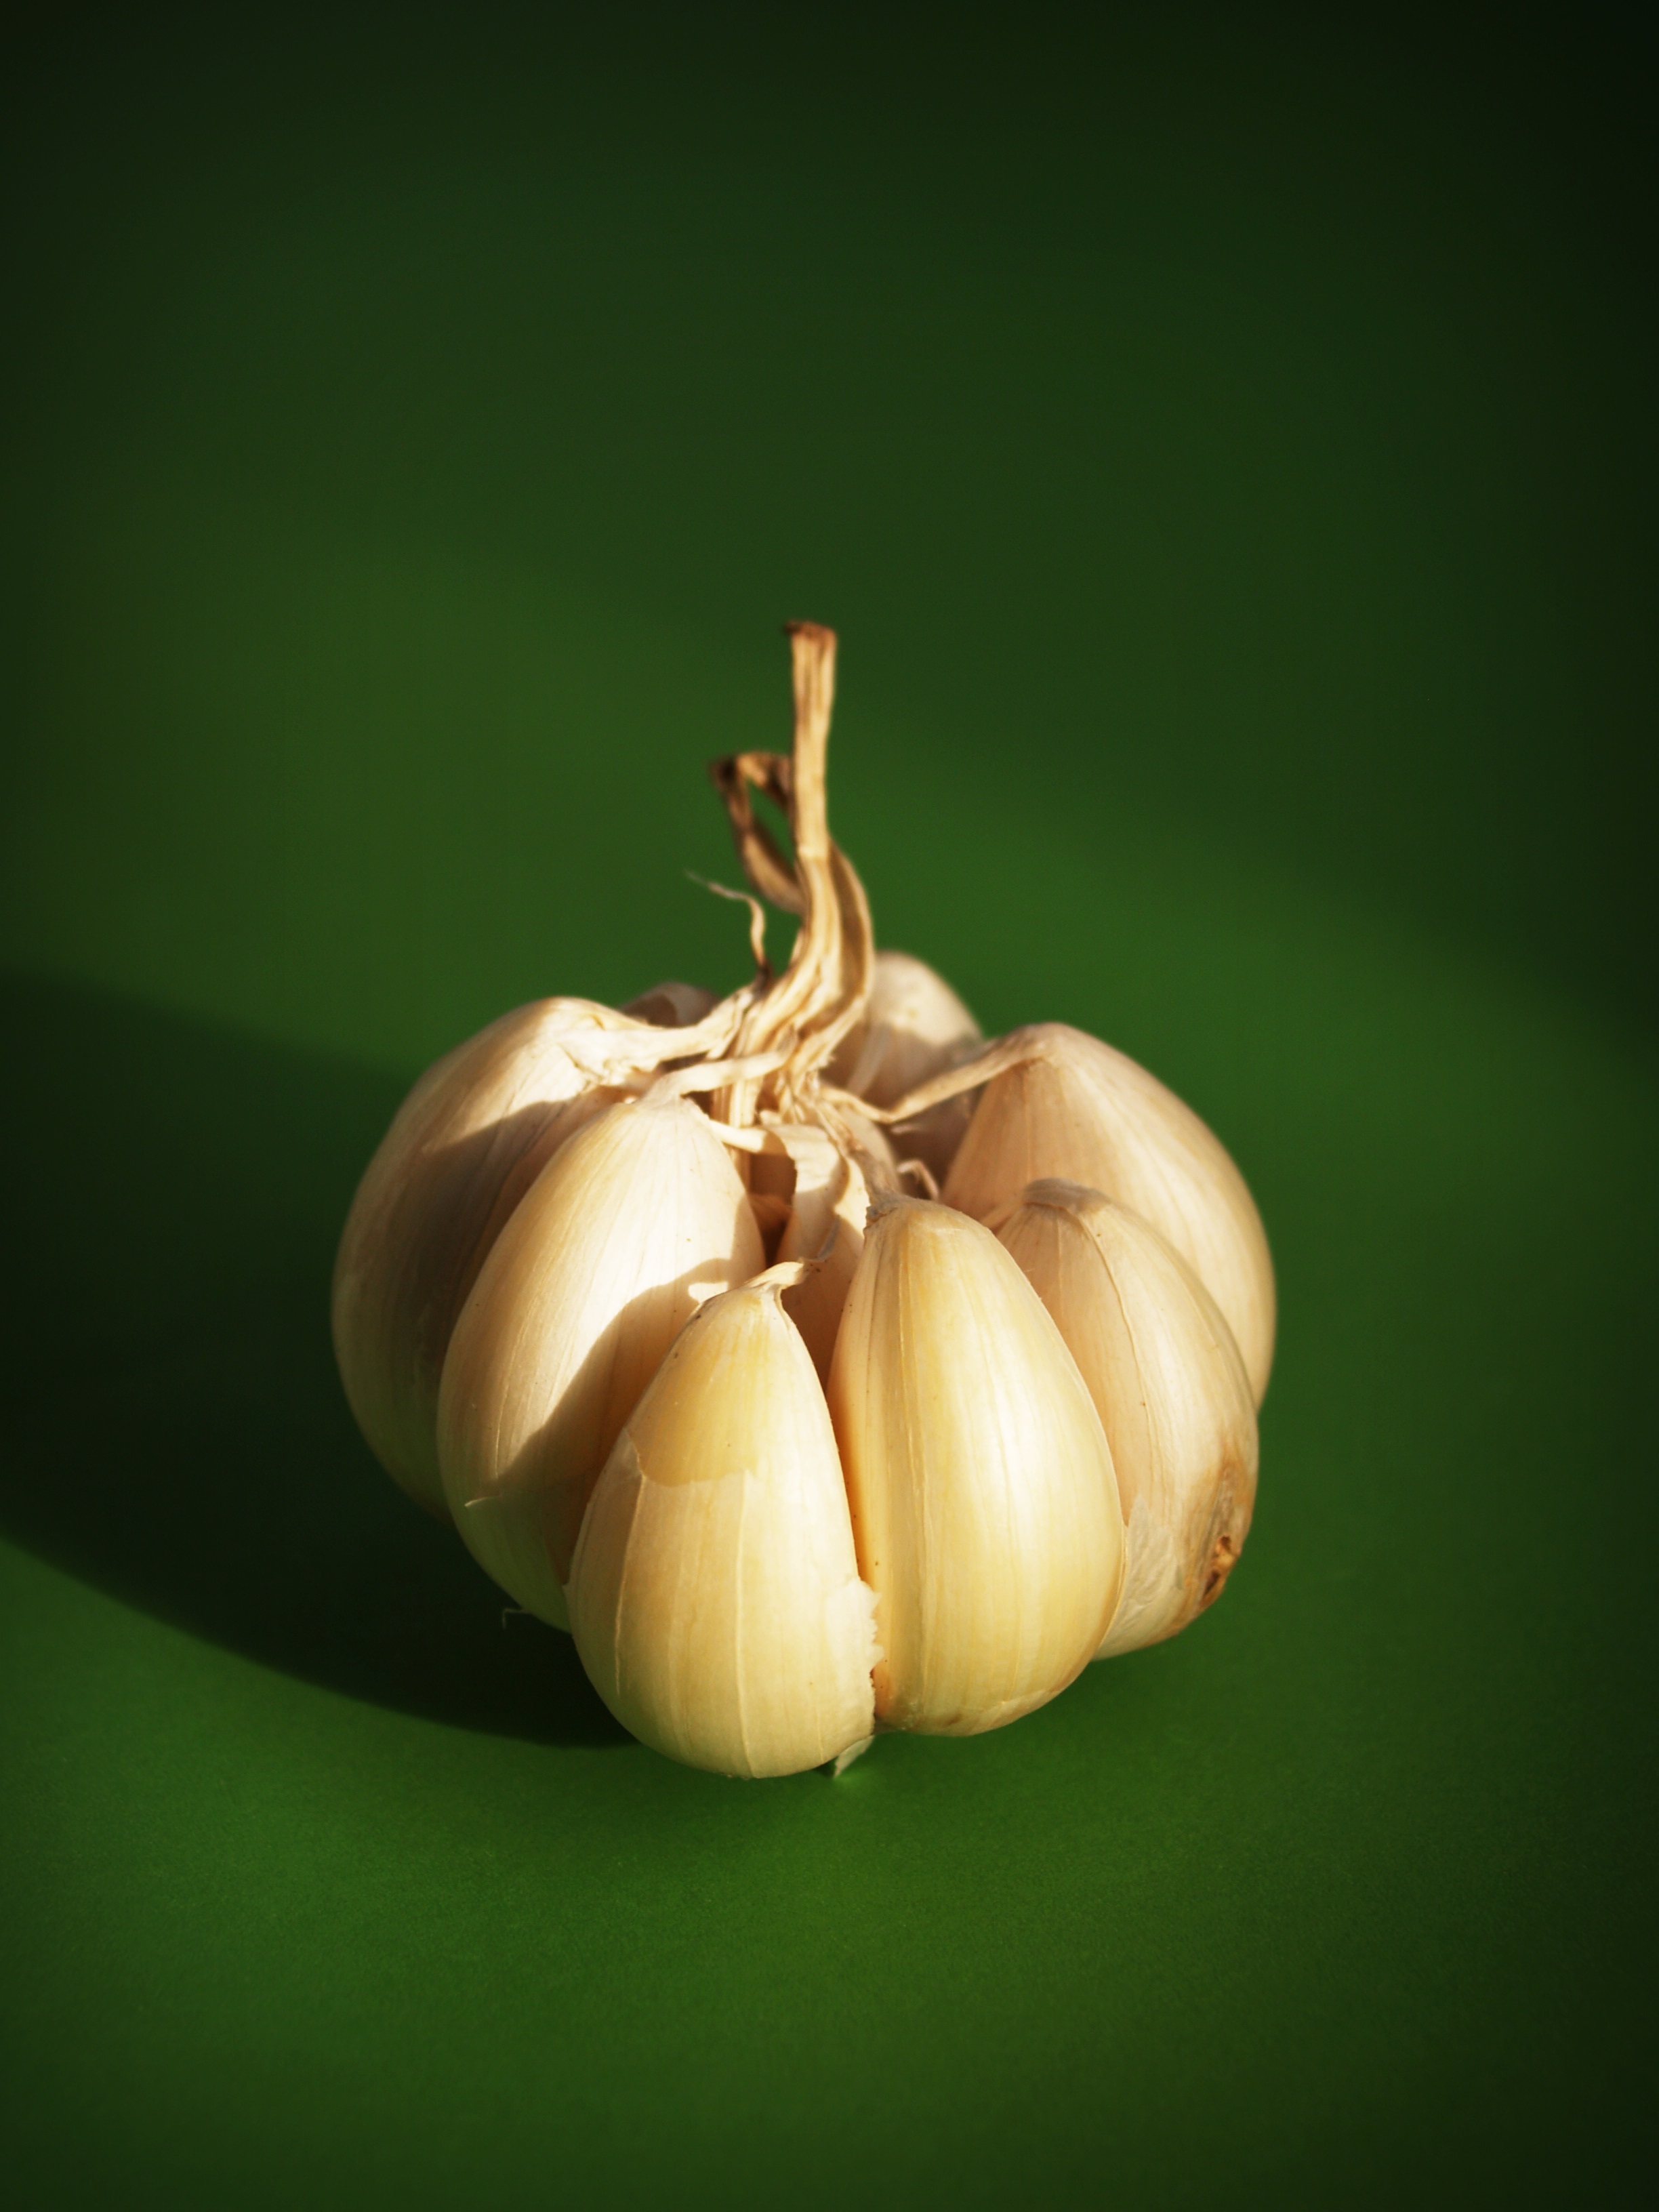
group, plant, white, fruit, leaf, flower, isolated, part, ripe, food, green, spice, harvest, ingredient, garlic, produce, vegetable, bulb, natural, fresh, object, closeup, pink, healthy, flora, life, close up, clove, seasoning, condiment, eating, three, nutrition, spicy, meals, still, vitamins, organic, aromatic, parsley, nobody, macro photography, flavor, flowering plant, shallot, spiciness, plant stem, land plant, onion genus